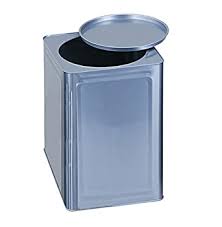
Waste category: metal